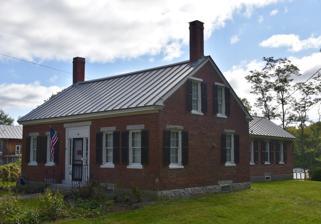
Building: History House, Skowhegan
Country: United States of America
Year built: 1839
Historic house in Maine, United States United States historic place Skowhegan History House U.S. National Register of Historic Places Show map of Maine Show map of the United States Location 40 Elm St. Skowhegan, Maine Coordinates 44°45′56″N 69°43′32″W / 44.76556°N 69.72556°W / 44.76556; -69.72556 Area 0.3 acres (0.12 ha) Built 1839 ( 1839 ) Architect Aaron Spear Architectural style Greek Revival NRHP reference No. 83003677 Added to NRHP December 29, 1983 The Skowhegan History House is a historic house and museum at 66 Elm Street in Skowhegan, Maine .  Built in 1839, this two-story brick house is one of the few of that period to survive Skowhegan's industrialization later in the 19th century.  The house has served as a local history museum since 1937.  It was listed on the National Register of Historic Places in 1983. Description and history The History House is set on the south side of Elm Street, between it and the Kennebec River , at the junction of Elm with Norridgewock Avenue and Pleasant Street.  It is a two-story brick structure, five bays wide, with a side-gable roof and two end chimneys.  The brick is laid in a modified English bond, with seven rows of stretchers followed by a course of headers.  Its Greek Revival styling includes a simple cornice and returns at the gable ends, sidelight windows and pilasters flanking the main entrance, and granite sills and lintels.  A fireproof museum wing was added to the rear of the house in 1935. The house was built in 1839 by Abner Spear, a blacksmith, and was a fairly typical small worker's house of the period.  Most similar buildings in Skowhegan were lost due to the city's industrialization over the remainder of the 19th century.  The house was acquired by Louise Coburn, a local historian, who in 1937, opened its doors as a museum.  The rear addition, added at that time, was executed with sympathetic techniques and styling. The museum is open Tuesday-Friday between June and September, or by appointment.  Its collections are focused on local history, and include unique documents and artifacts. See also National Register of Historic Places listings in Somerset County, Maine References